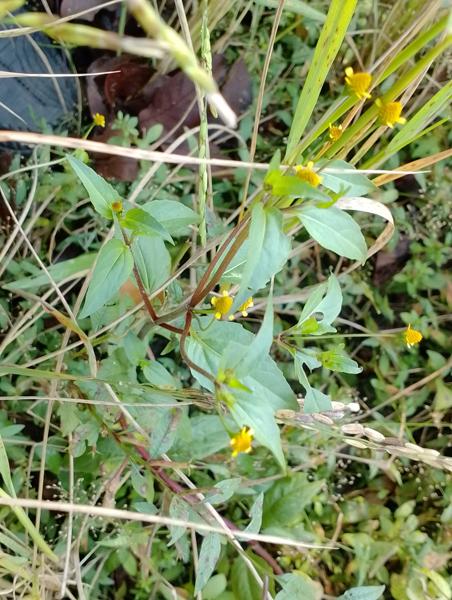
Weed species: Synedrella nodiflora